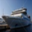
Label: ship